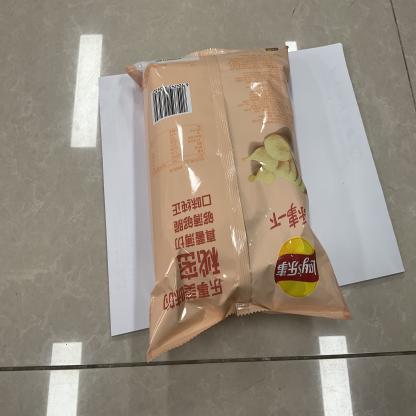
Label: plastics